Temple Bar, Dublin

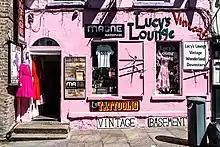
Vintage shops in Temple Bar.

It is generally thought that the street known as Temple Bar got its name from the Temple family, whose progenitor Sir William Temple built a house and gardens there in the early 1600s. Temple had moved to Ireland in 1599 with the expeditionary force of the Earl of Essex, for whom he served as secretary. (He had previously been secretary of Sir Philip Sydney until the latter was killed in battle.) After Essex was beheaded for treason in 1601, Temple "retired into private life", but he was then solicited to become provost of Trinity College, serving from 1609 until his death in 1627 at age 72. William Temple's son John became the Master of the Rolls in Ireland (a senior judicial position) and was the author of a famous pamphlet excoriating the native Irish population for an uprising in 1641. John's son William Temple became a famous English statesman.